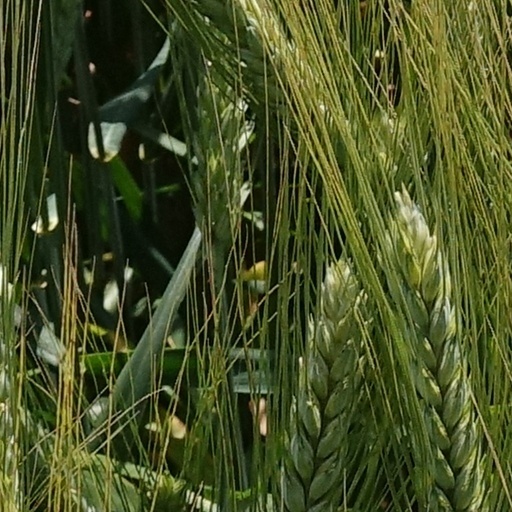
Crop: wheat